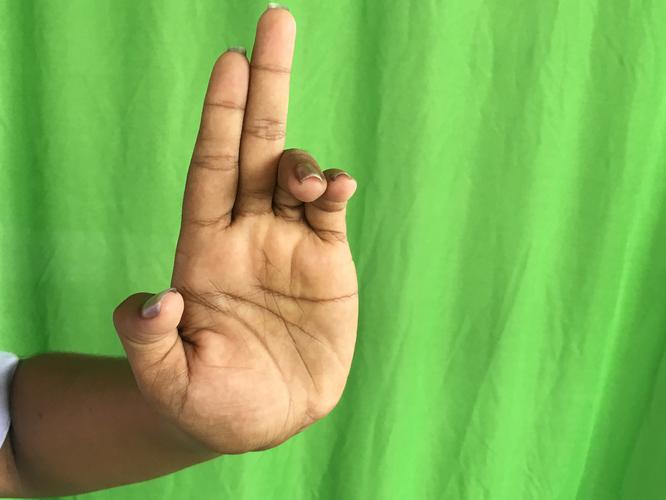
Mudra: Ardhapathaka
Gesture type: single_hand